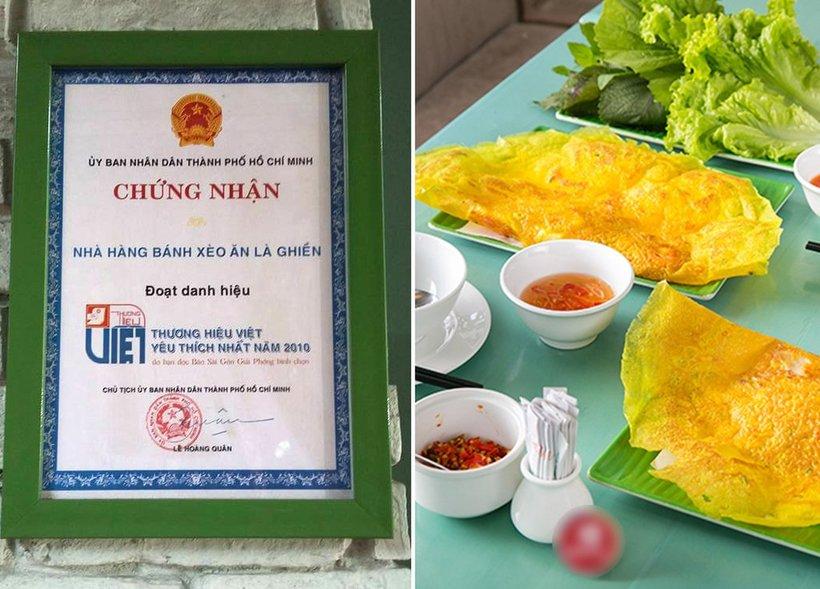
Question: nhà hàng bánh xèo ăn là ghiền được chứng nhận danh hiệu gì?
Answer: thương hiệu việt yêu thích nhất năm 2010